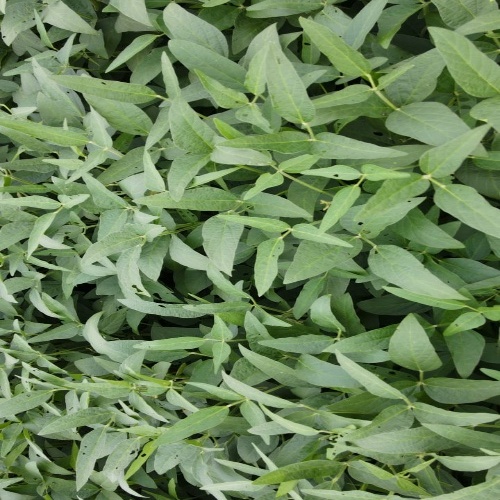
Label: Diabrotica_speciosa